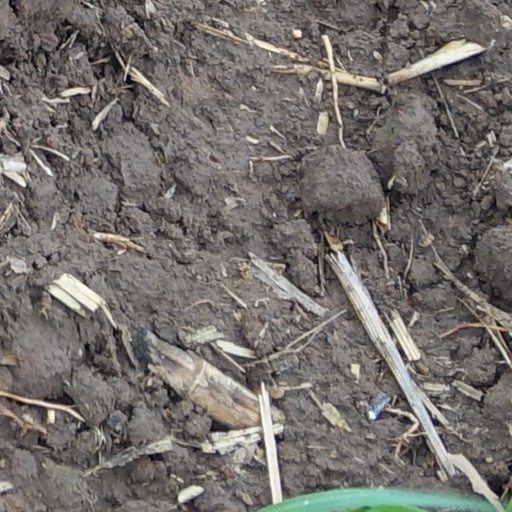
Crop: wheat